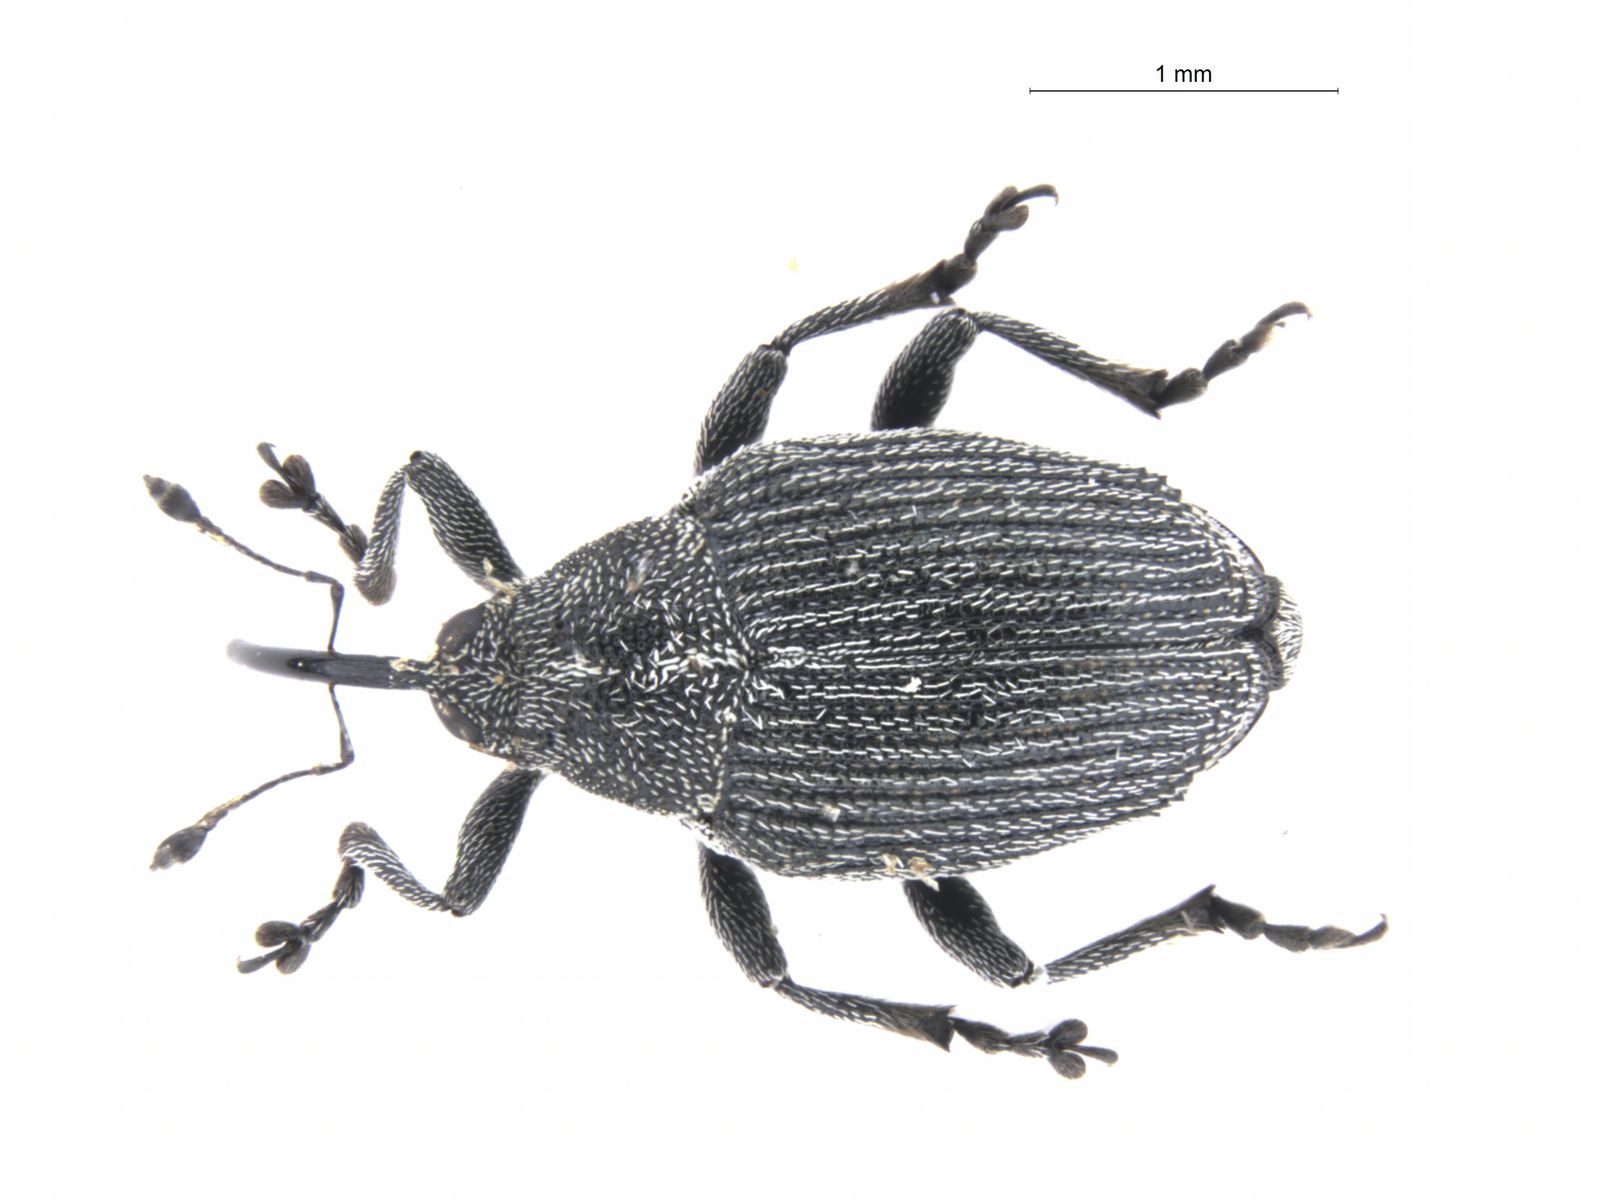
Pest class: Cabbage_seedpod_weevil